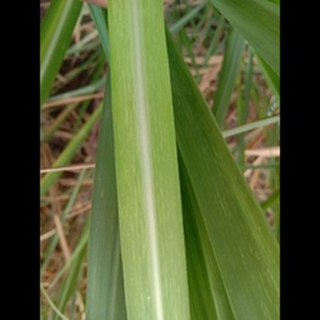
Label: sugarcane_mosaic